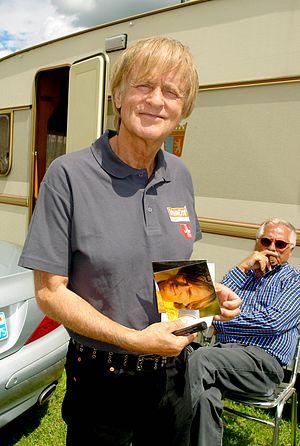
Dave dédicaçant quelques albums en 2012 au Beau vélo de Ravel, le 07 Juillet 2012.
Dave, né le 4 mai 1944 à Amsterdam, est un chanteur néerlandais. Il commence sa carrière en 1963 et connaît le succès dans les années 1970 avec des chansons francophones comme Vanina et Du côté de chez Swann. Il se consacre plus nettement ces dernières années à la présentation ou à l'animation d'émissions de télévision, principalement en France.